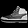
Label: Sneaker